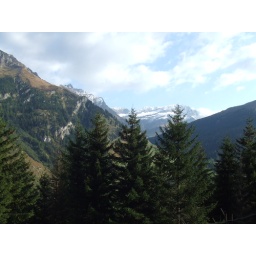
Evergreen trees feature in the forefront, and snow-capped mountain in the background. Taken near Vals, Switzerland.